Oklahoma City bombing

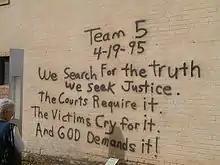
A memorial from Rescue Team 5 for the victims of the bombing

At 9:45 a.m., Governor Frank Keating declared a state of emergency and ordered all non-essential workers in the Oklahoma City area to be released from their duties for their safety. President Bill Clinton learned about the bombing at around 9:30 a.m. while he was meeting with Turkish Prime Minister Tansu Çiller at the White House. Before addressing the nation, President Clinton considered grounding all planes in the Oklahoma City area to prevent the bombers from escaping by air, but decided against it. At 4 p.m., President Clinton declared a federal emergency in Oklahoma City and spoke to the nation: